X (magazine)

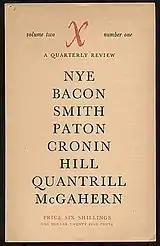
"X", Vol. II, No. I, March 1961

Frank Auerbach (Fragments from a Conversation [with Patrick Swift]), Samuel Beckett (L'Image), Alberto Giacometti (The Dream, the Sphinx and the Death of T.), André Masson (Dissonances), Michael Andrews (Notes and Preoccupations), Robert Graves (November 5 Address), George Barker (Circular from America; How to Refuse a Heavenly House), Craigie Atchison (Fragments from a Conversation [with Patrick Swift]), Anthony Cronin (The Notion of Commitment; Goodbye to All That; A Question of Modernity; Getting Wurred In; It Means What It Says), David Bomberg (The Bomberg Papers [Posthumously: Swift unearthed and edited Bomberg's posthumous papers]), Hugh MacDiarmid (Reflections in a Slum), David Gascoyne (Remembering the Dead), Patrick Kavanagh (The Flying Moment; The Cattle Fair), C. H. Sisson (The Professor of Letters; Natural History), John McGahern (The End of the Beginning of Love), Martin Seymour-Smith (C.H. Sisson), Martin Green (Coming Up for Air), Hugh MacDiarmid (In Memoriam James Joyce). "Art and Morality": Prefatory Note; George Barker (The Hippogryph and the Water-Pistol); Patrick Swift (Mob Morals and the Art of Loving Art); Anthony Cronin (It means What it Says); C.H.Sisson (Leisure and the Arts); Patrick Kavanagh (On a Liberal Education). "Poets on Poetry": Hugh MacDiarmid, Vernon Watkins, Patrick Kavanagh, Stevie Smith.